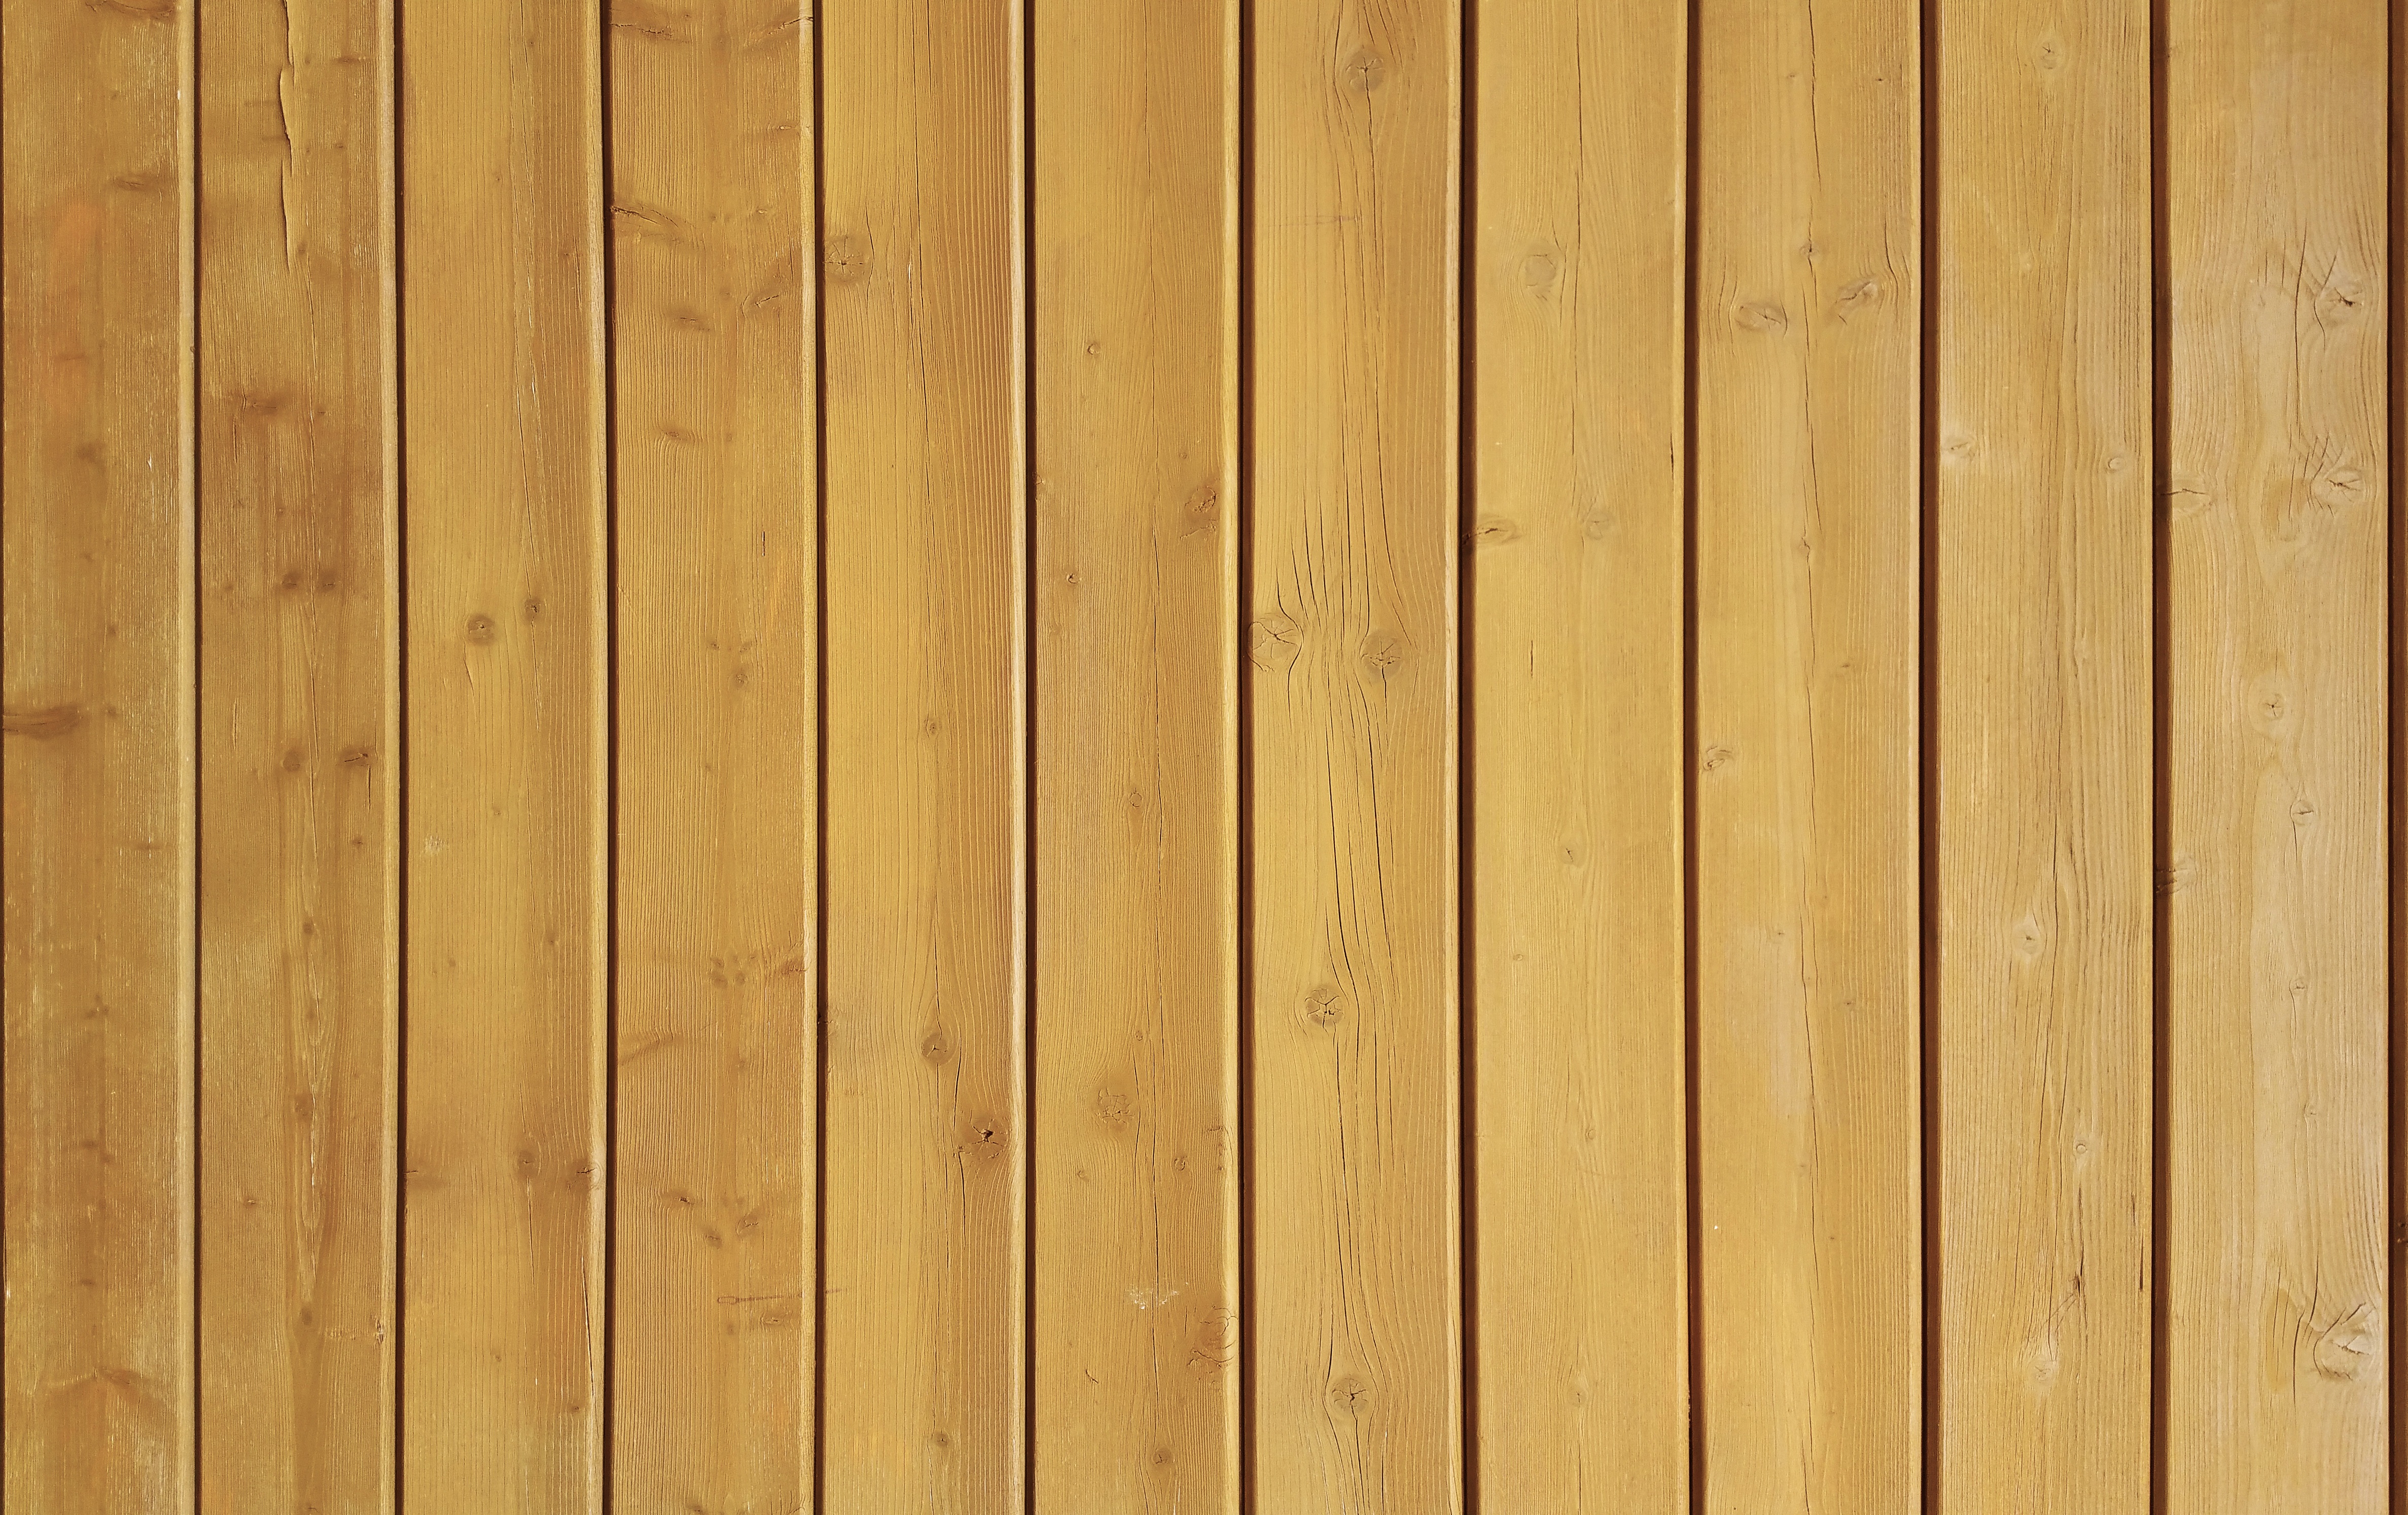
fence, structure, wood, grain, texture, plank, floor, wall, line, lumber, background, hardwood, bamboo, flooring, plywood, wood flooring, brett wood latte, window covering, outdoor structure, laminate flooring, wood stain